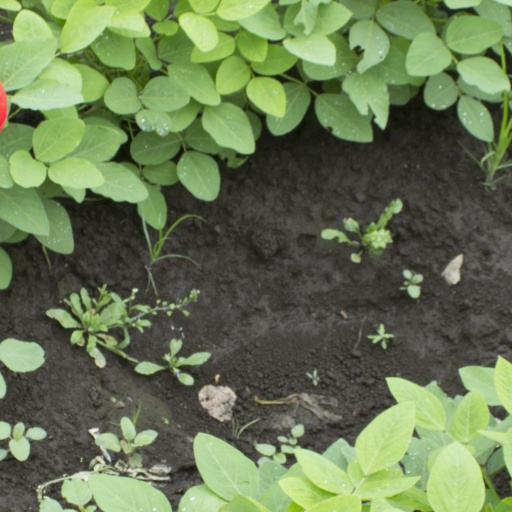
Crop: soybean